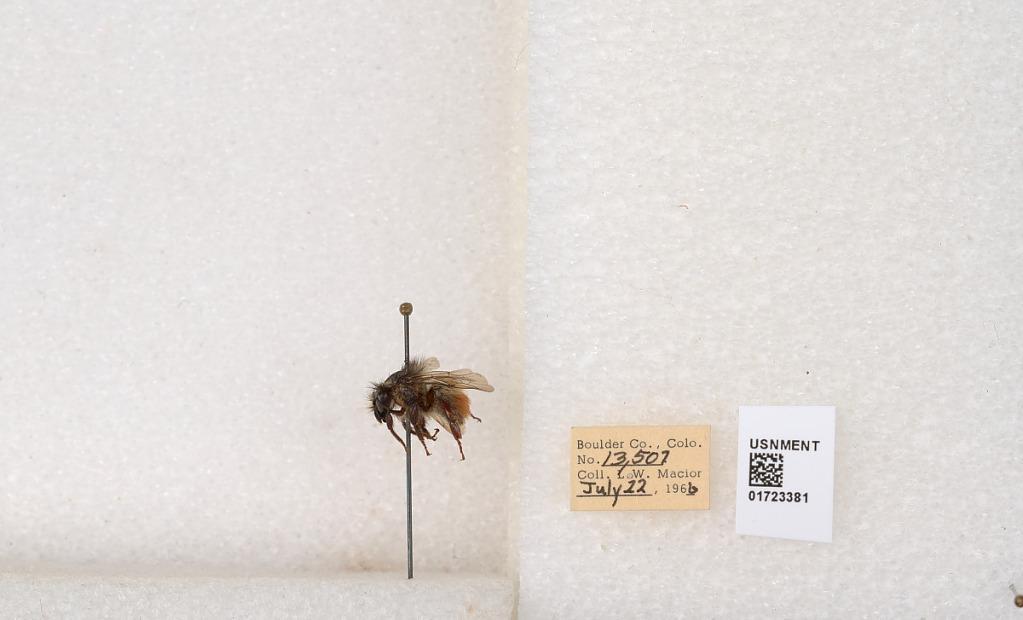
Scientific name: Bombus flavifrons Cresson
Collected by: L. Macior
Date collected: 1966-7-22
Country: United States
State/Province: Colorado
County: Boulder
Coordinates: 40.0925, -105.358